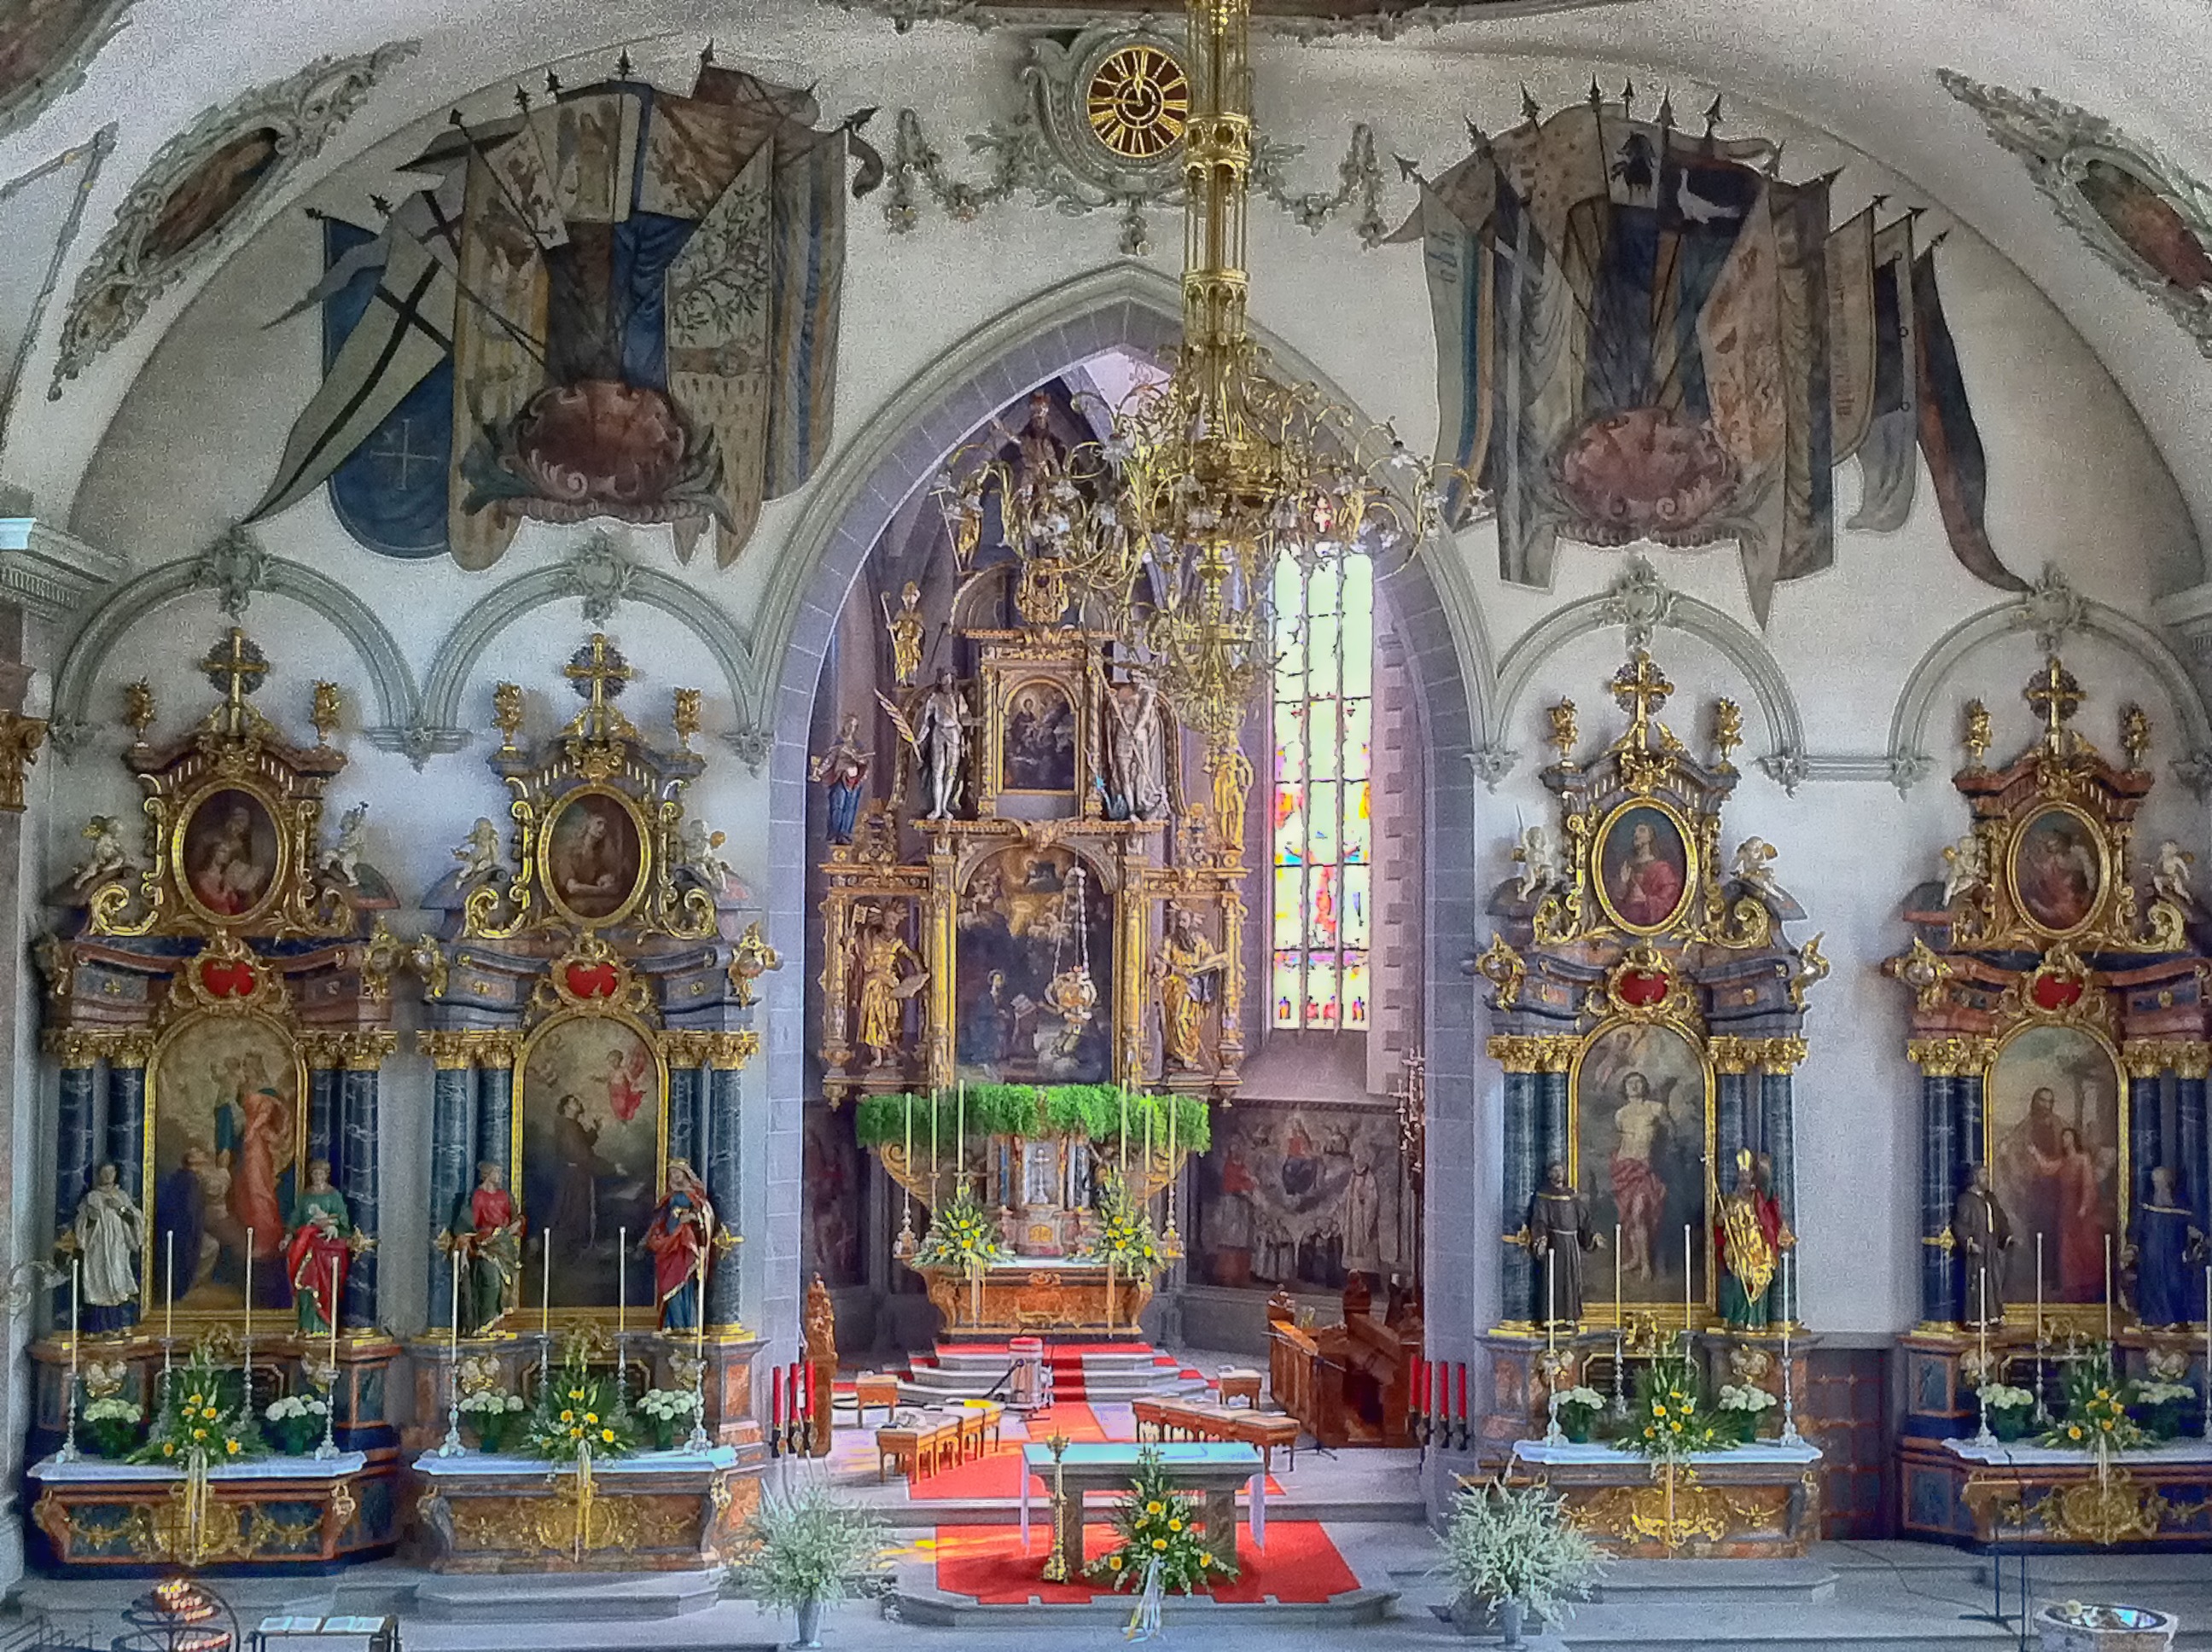
architecture, interior, building, church, cathedral, chapel, place of worship, artwork, inside, hdr, art, temple, ornate, altar, monastery, shrine, sculptures, switzerland, appenzell, paintings, basilica, st martin, byzantine architecture